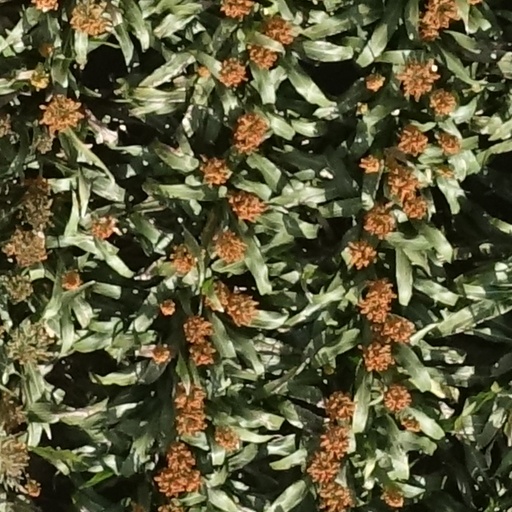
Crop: sorghum